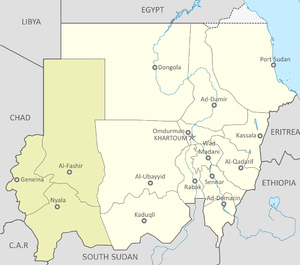
Tchads historie / Débys epoke (1990 - ) / Darfur-konflikten (2004 – )
Kort over regionen Darfur i Sudan.
Tchads historie går langt tilbage i tiden. I begyndelsen af 6000-tallet f.Kr. flyttet store grupper af mennesker ind i Tchad-lavningen. Ved slutningen af det første årtusinde f.Kr. kom og faldt en serie stater og imperier i Tchads sahelbælte, hvor alle var orienteret mod kontrol over de trans-sahariske handelsruter, som passerede gennem regionen. Frankrig erobrede området i 1920 og indlemmede det som en del af Fransk Ækvatorialafrika. Under ledelse af François Tombalbaye blev Tchad selvstændigt i 1960. Hans politik vakte modvilje i den muslimske nordlige del af landet, hvilket kulminerede i udbruddet af en langvarig borgerkrig i 1965.